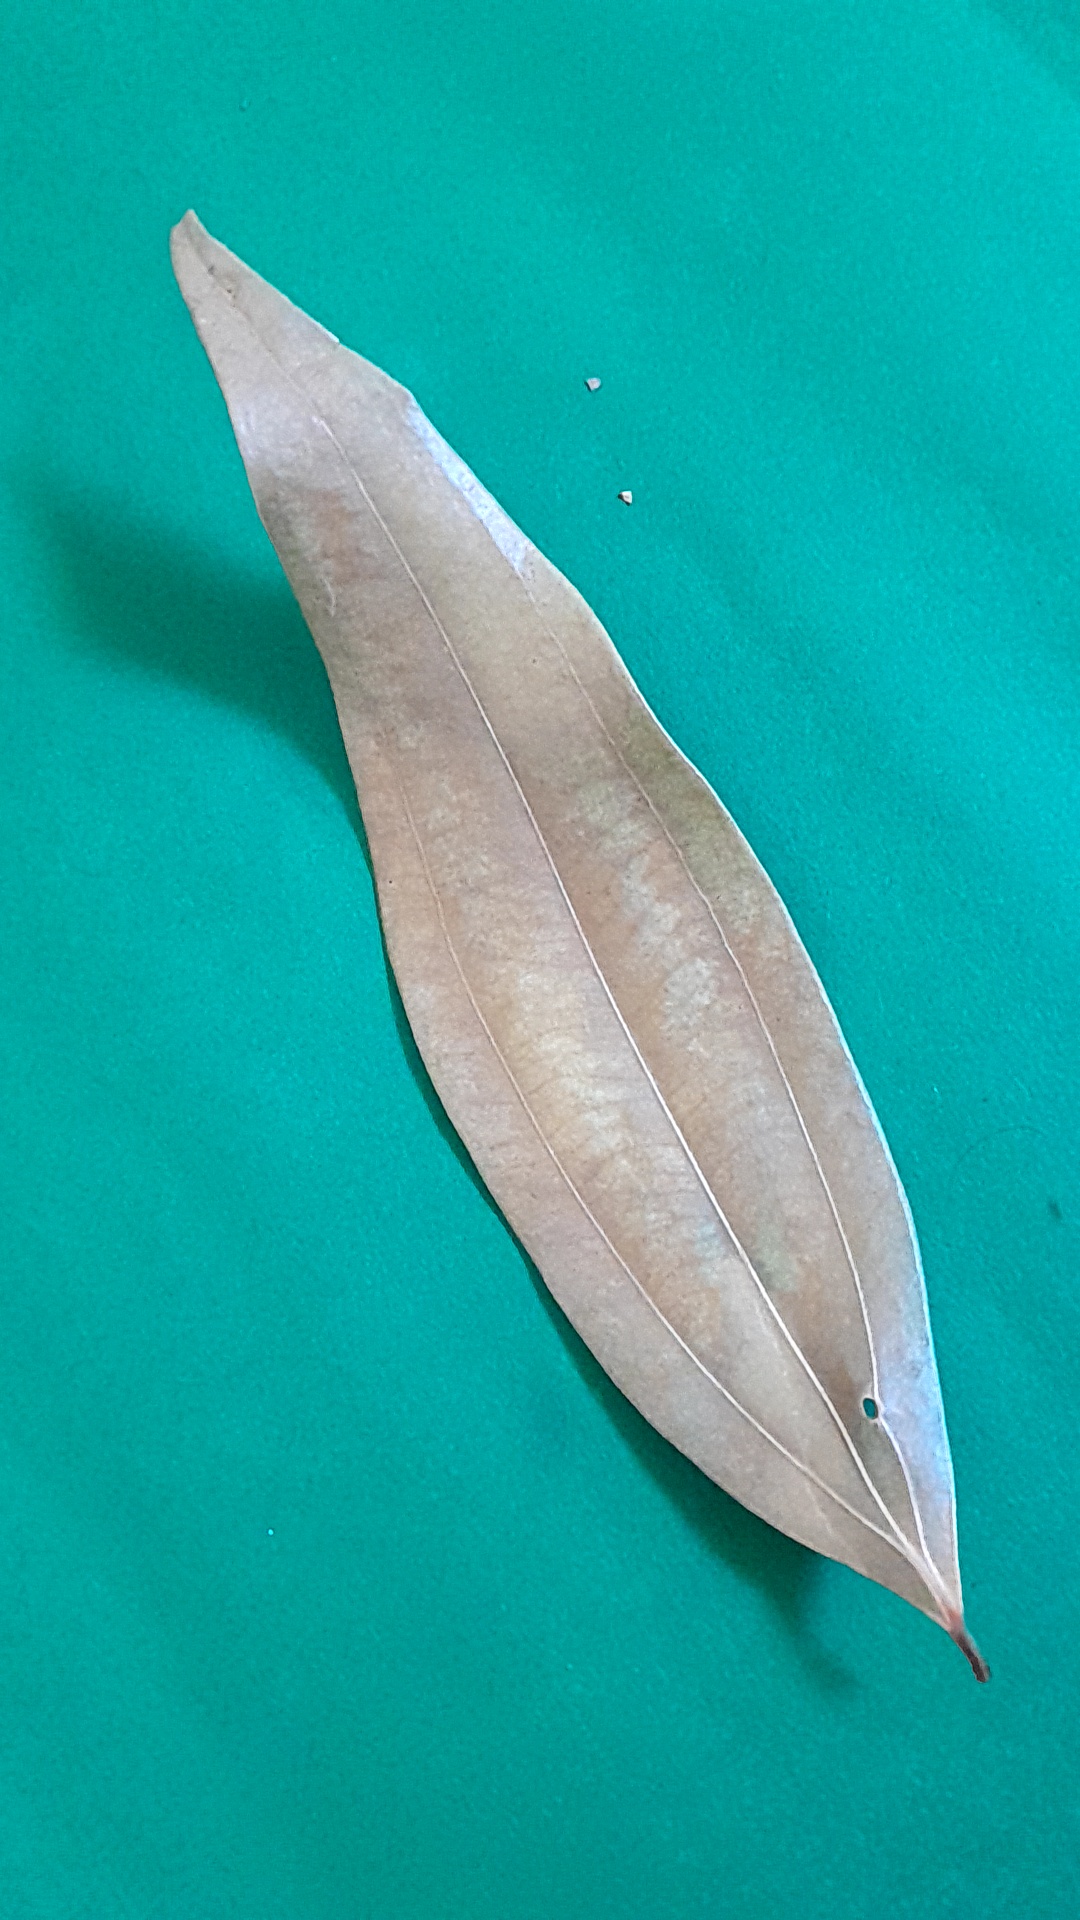
Label: Dry Leaf